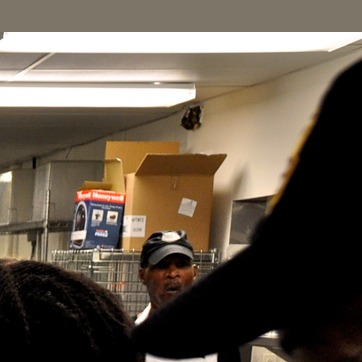
Material: paper